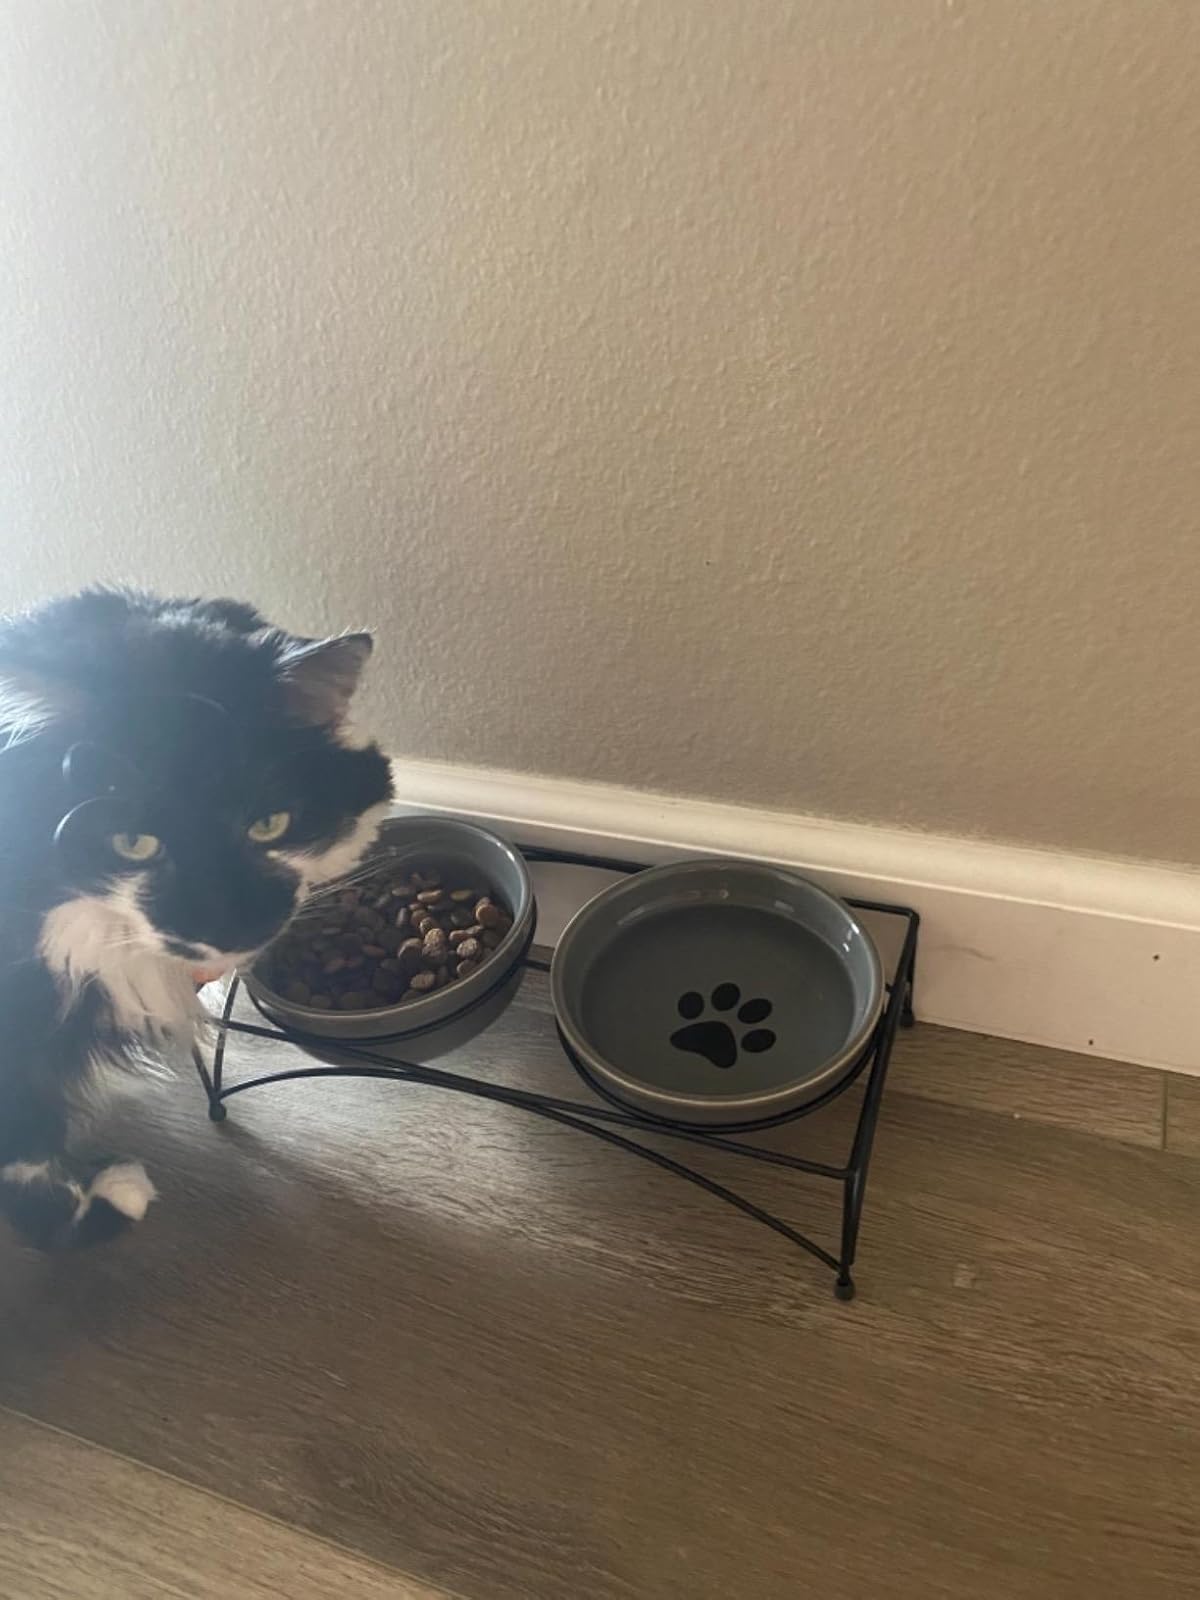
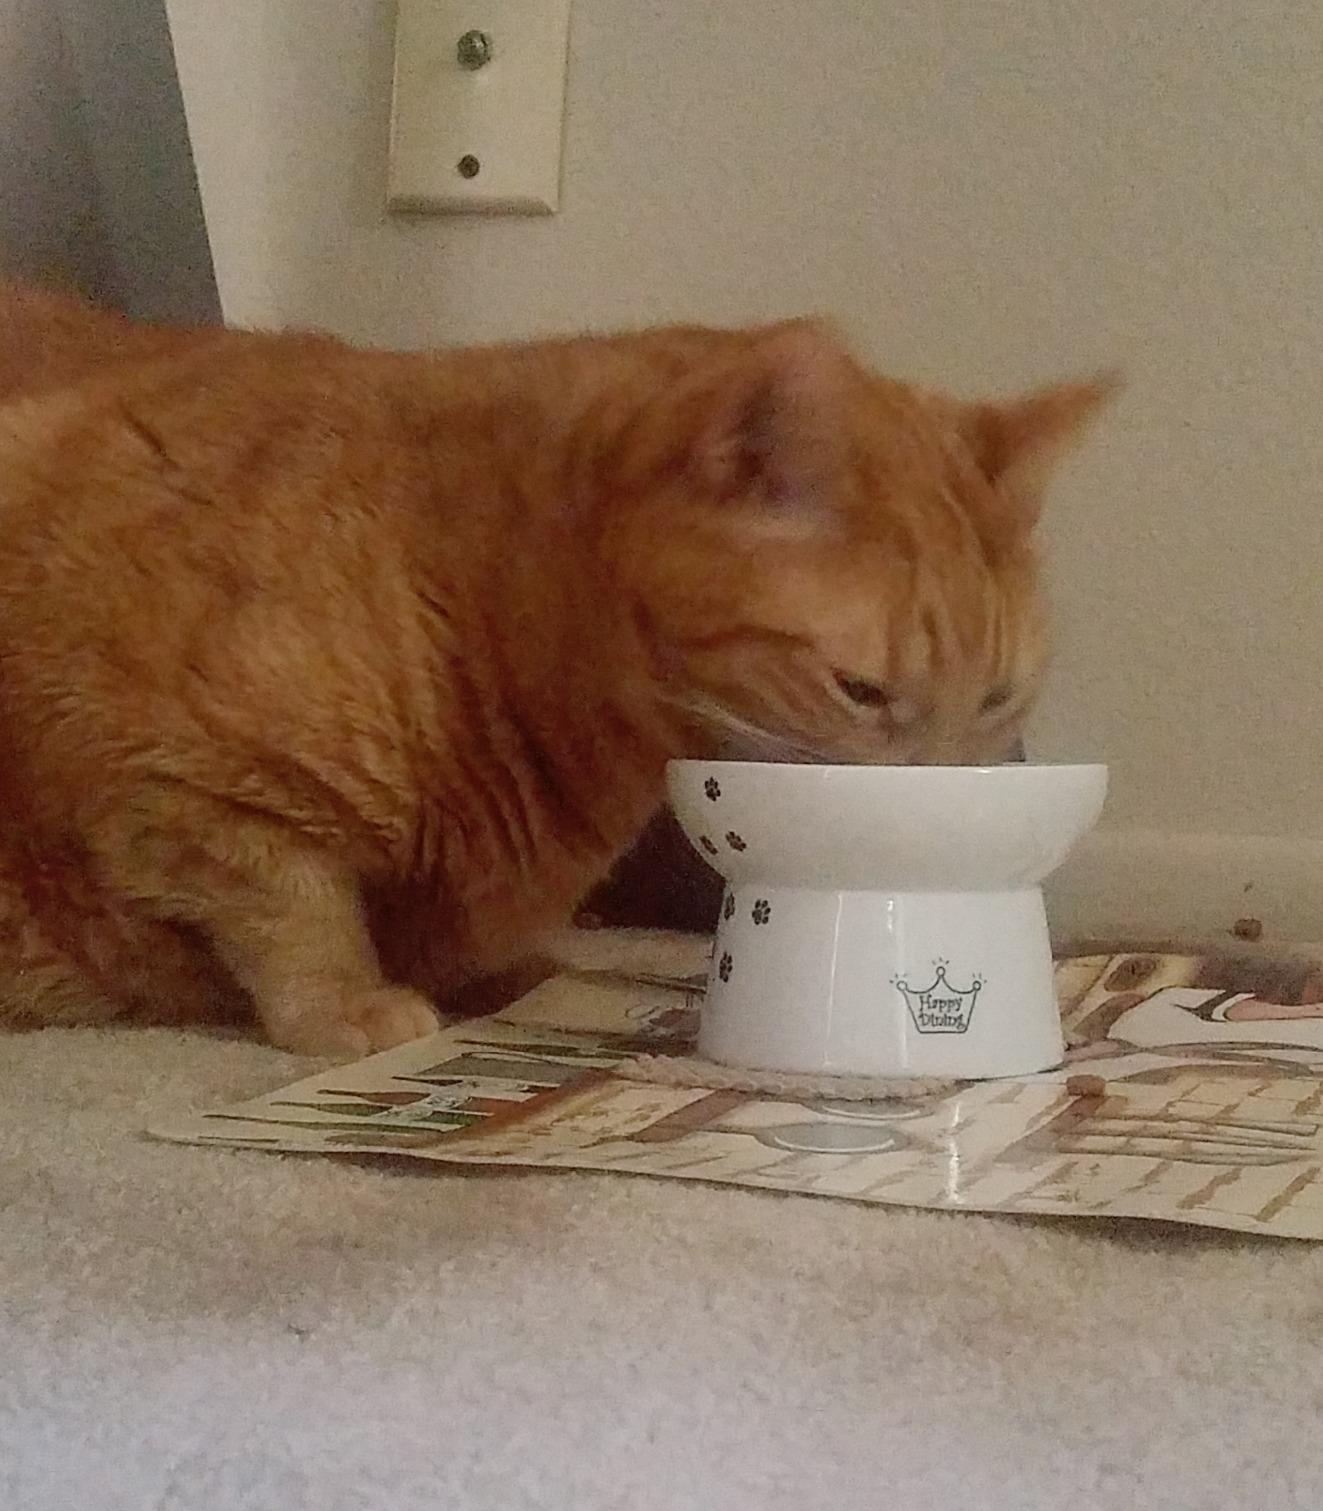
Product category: items_bowl
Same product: no